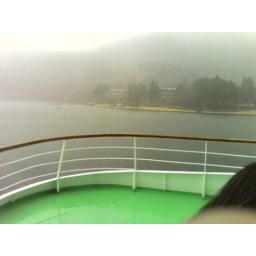
Riding a ferry to cross the lake in Hakone.  Chilling!